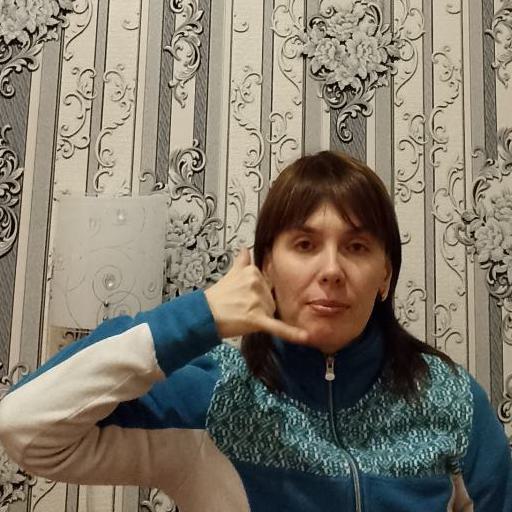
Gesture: call